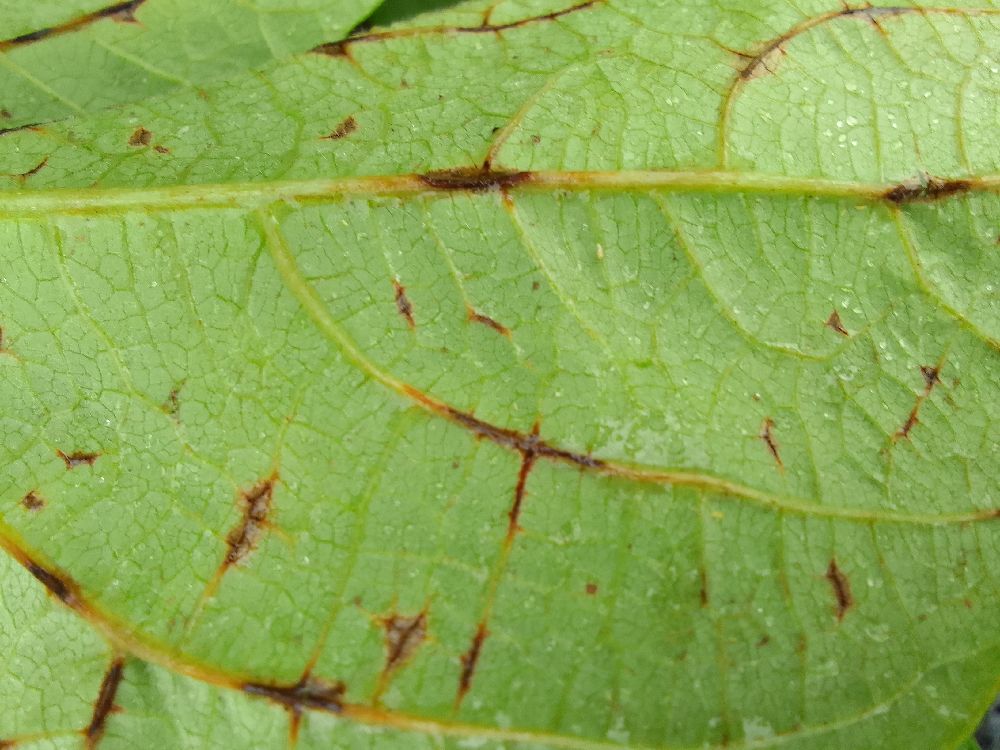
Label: anthracnose